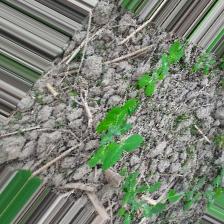
Label: Normal